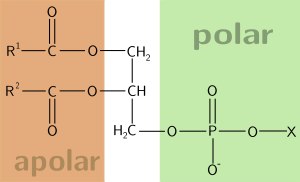
Amfifil
Fosfolipider er amfifile molekyler, da de har hydrofobe haler, men hydrofile hovedgrupper.
En amfifil er et molekyle med både en hydrofil og en hydrofob del. Amfifiler findes fx i rengøringsmidler og blandt lipoproteiner.